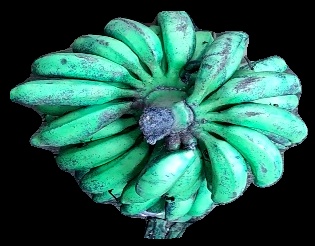
Variety: rasbale
Grade: grade3